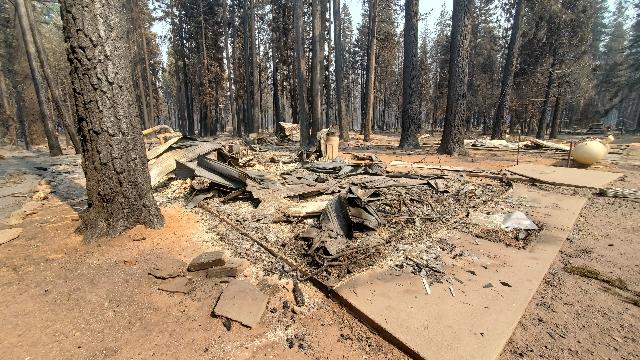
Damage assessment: destroyed